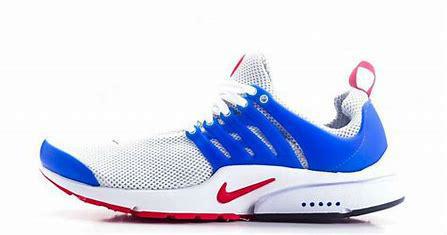
Brand: Nike
Model: Air Presto Essential